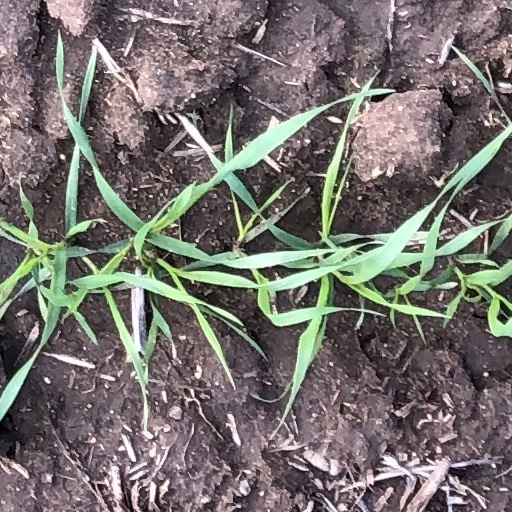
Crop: wheat